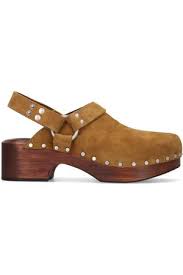
Label: Clog